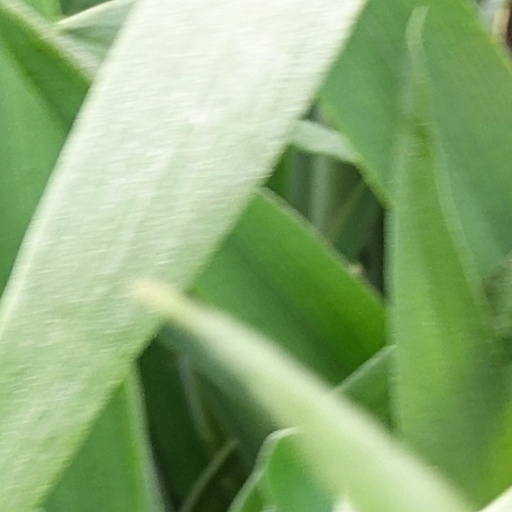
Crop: wheat